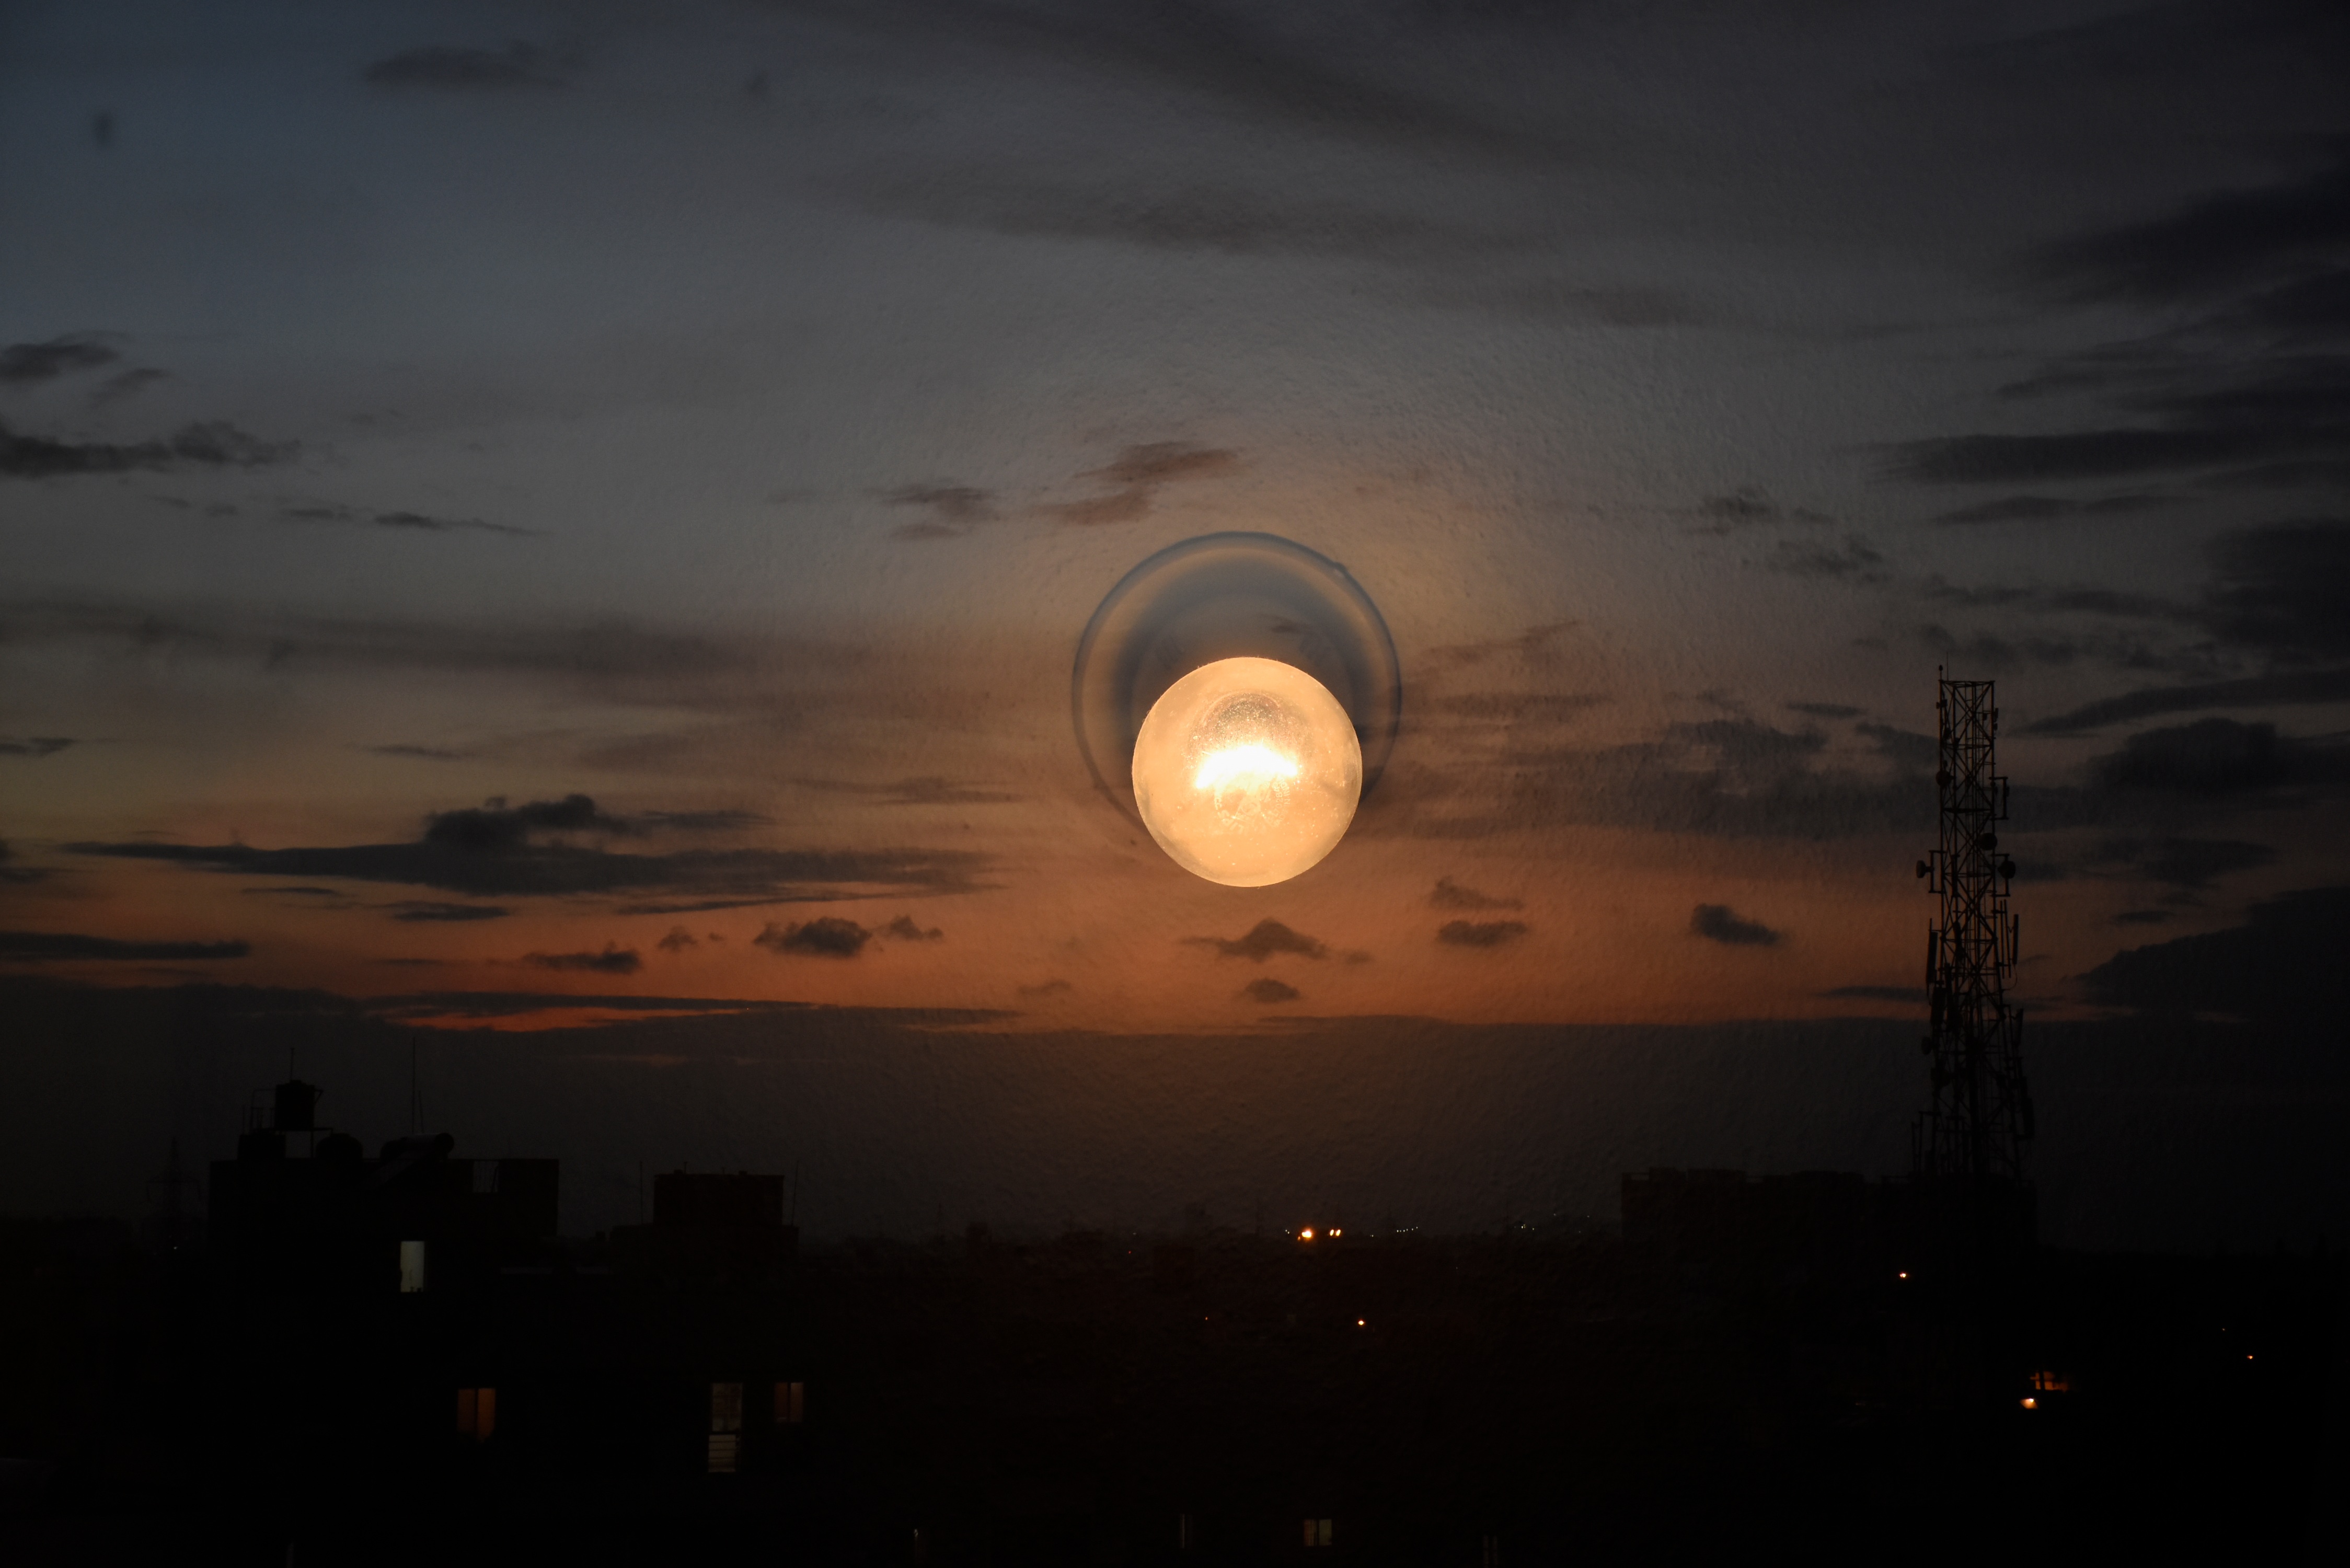
cloud, sky, sunrise, sunset, morning, dawn, atmosphere, dusk, evening, darkness, moon, full moon, moonlight, afterglow, astronomical object, atmosphere of earth